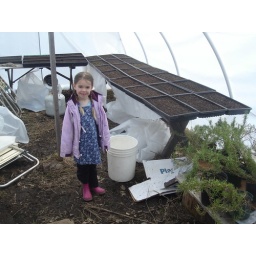
Maia is proud of the sprouts beginning to emerge in the green house